Eleonora Gabrielian

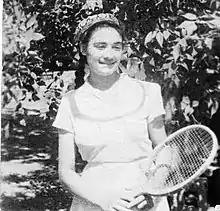

Eleonora Gabrielian was born in Yerevan on 22 February 1929 to Tzolak Gabrielian and Zvart Cholakian. Her mother was an English teacher, her father was an electrical engineer who was repressed in 1937, rehabilitated posthumously in 1956. In 1946, Gabrielian completed secondary school and entered the Biology and Soil Faculty of the Yerevan State University, where at that time A. L. Takhtajan was teaching. After 2 years, she transferred to the Biology and Soil Faculty of Moscow State University, where she graduated with honors in 1951. In 1952-1955, she completed her doctorate in Leningrad (now St. Petersburg) at the Komarov Botanical Institute of the Russian Academy of Sciences (Russian: Ботанический институт им. В. Л.Комарова РАН), in the plant systematics and geography department. During her doctorate studies, she met her future husband Vladislav Agababian, also a botanist, future professor, who would become one of the founders of the Armenian school of palynology.